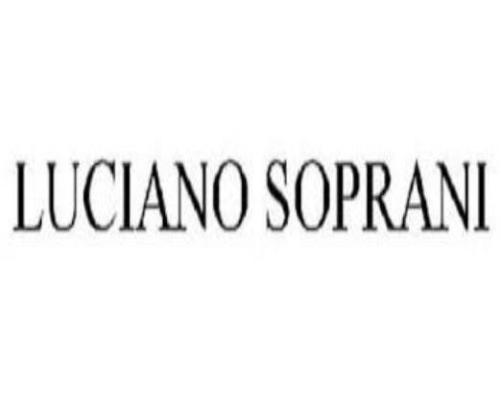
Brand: luciano soprani
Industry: Clothes